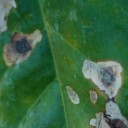
Label: Miner